Abul Kashem Fazlul Haq

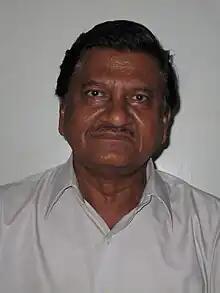
Huq in 2015

Abul Kashem Fazlul Haq (born 30 September 1940) is a Bangladeshi writer, essayist, translator, critic, columnist and activist. He is a former professor of Bengali language and literature at the University of Dhaka. He is the convener of Rashtrabhasha Bangla Rokkha Komiti ("State Language Bengali Protection Committee"). He received Bangla Academy Literary Award in 1981. On 27 October 2024, the interim government has appointed Haq as the new president of Bangla Academy for a three-year term.